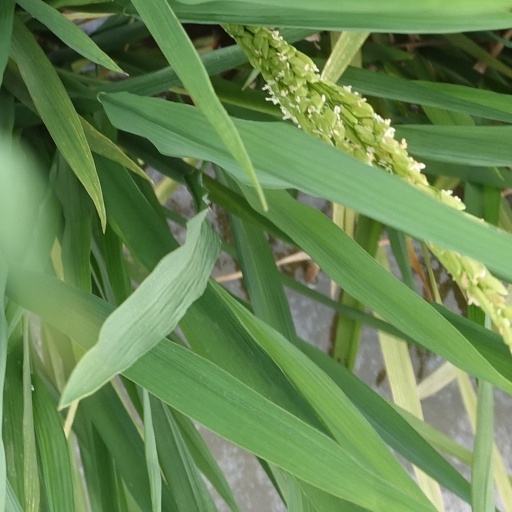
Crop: rice